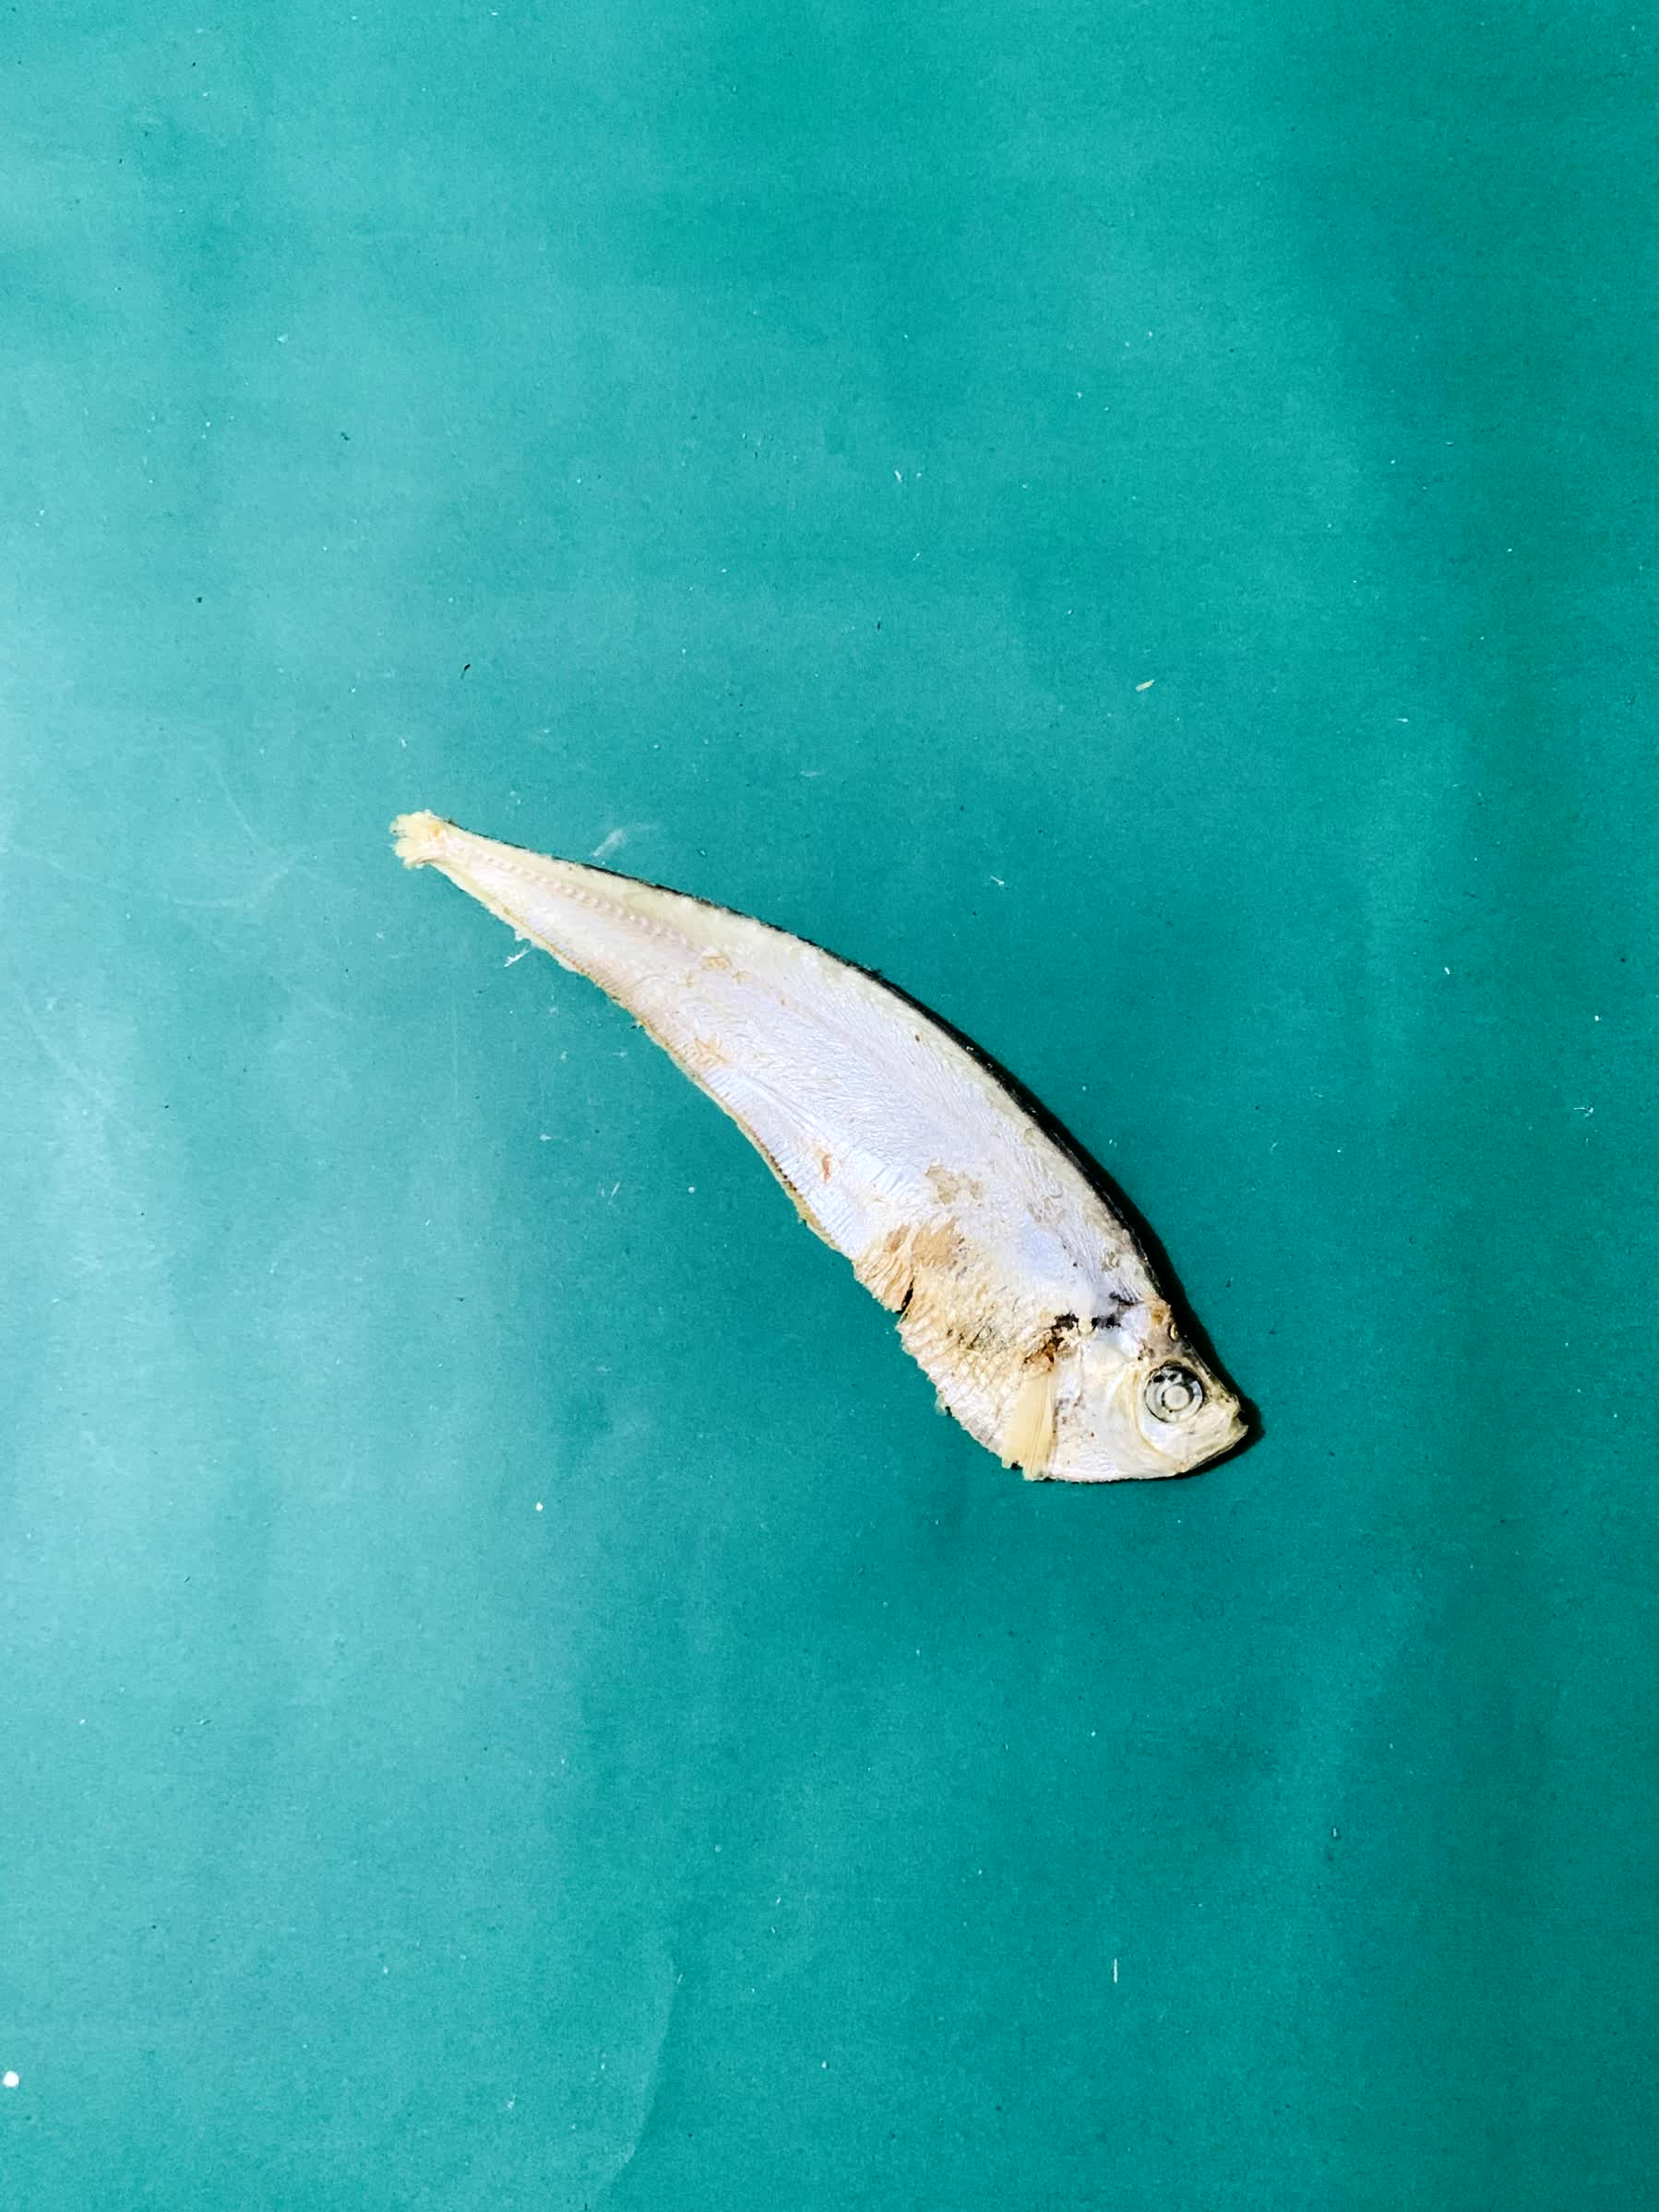
Species: Shukna Feuwa